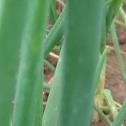
Crop: Onion
Condition: healthy-leaf